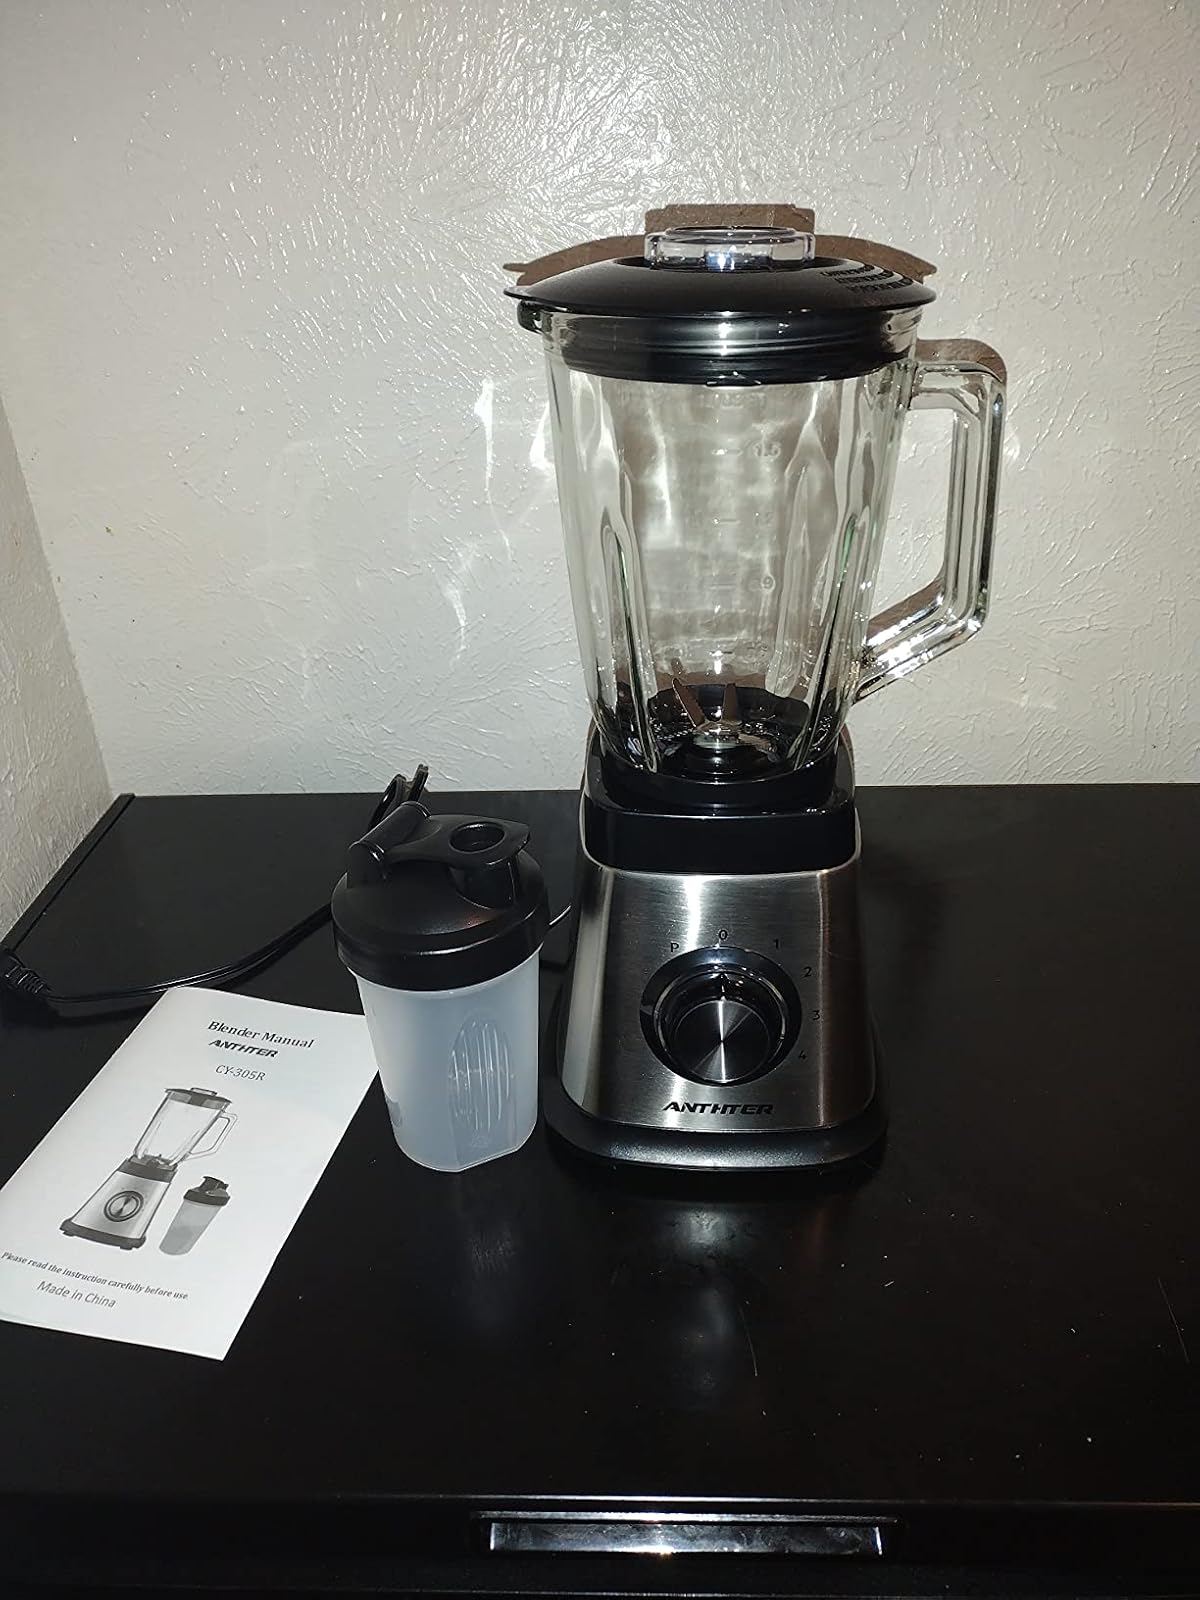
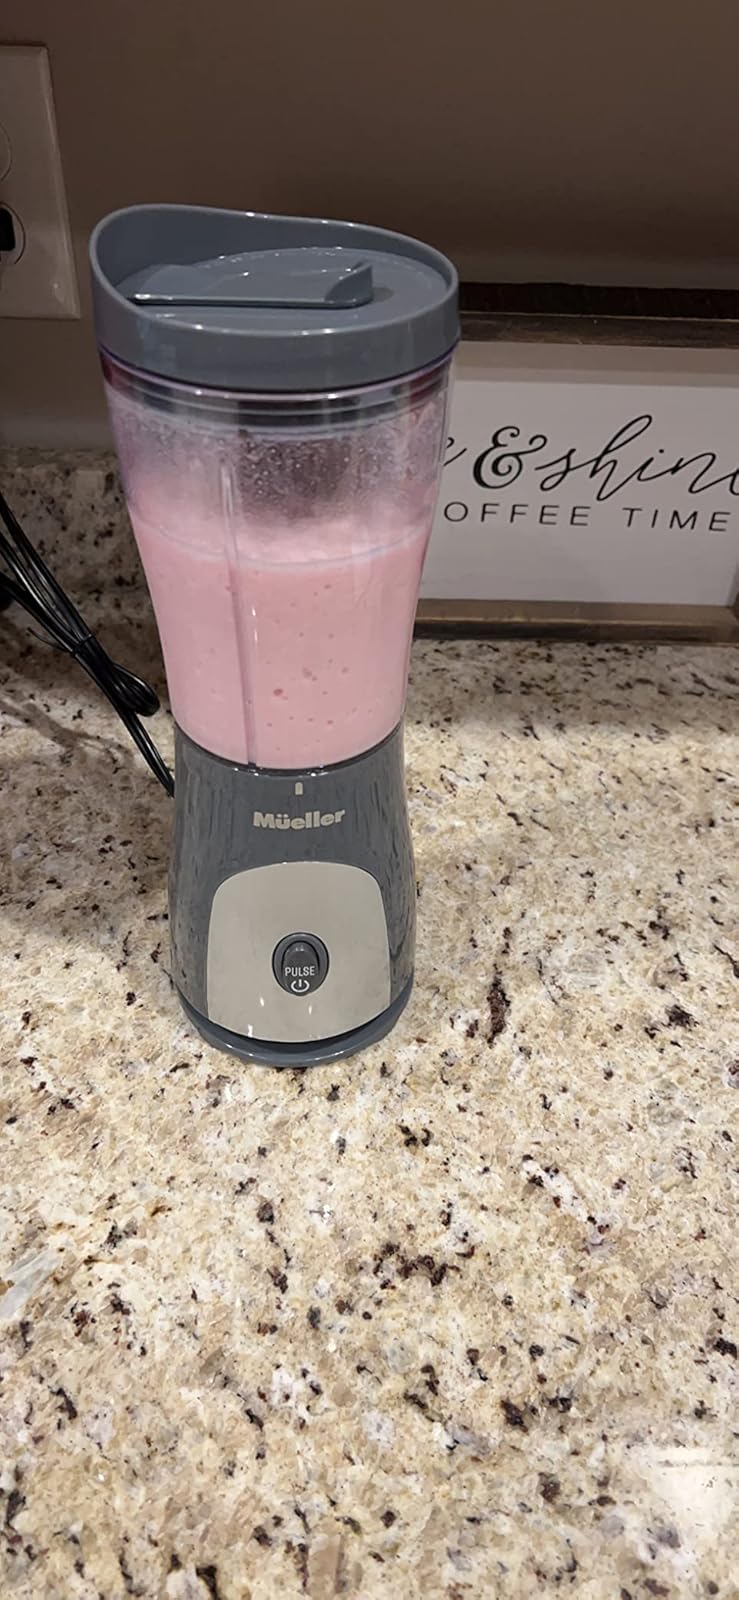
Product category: items_blender
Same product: no